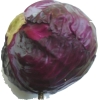
Label: red_cabbage